Bergsmoen

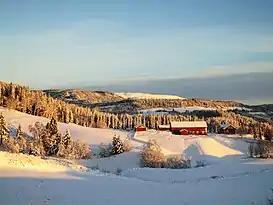
Lilleberre and Bergsmoen

The village had a population (2023) of 213 and a population density of . Since 2023, the population and area data for this village area has not been separately tracked by Statistics Norway.